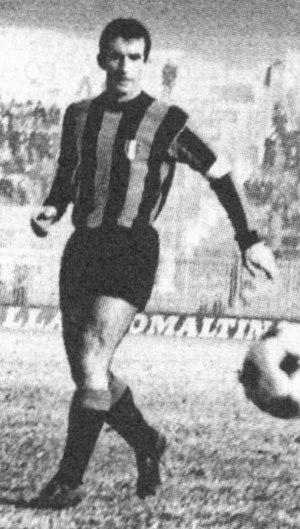
Armando Picchi est un joueur professionnel devenu entraîneur de football italien.